Château de Selles-sur-Cher

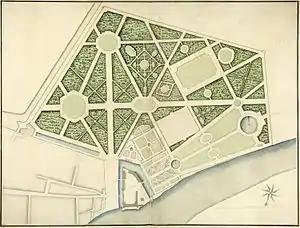
Map of Château Selles-sur-Cher by Carl Johan Cronstedt, discovered in 2016.

The castle had been abandoned by 2002. It was purchased by Michel Guyot and his wife, Noémi Brunet. Guyot has done restoration work on previous castles, including Château de Saint-Fargeau, and is behind the Guédelon Castle project. In 2012, it was opened to the public. Later that year, they sold it to Nicolas Mazzesi and his wife Katherine Wu, who plan to open a winery on the site. The château hosts festivals and other events, and is the first tourist site in France to offer a virtual reality tour.